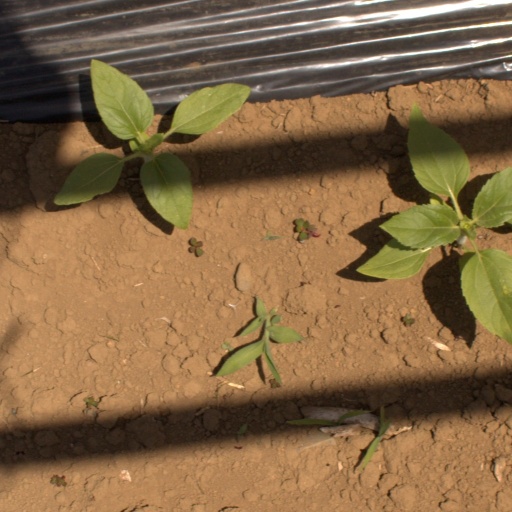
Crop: Jerusalem artichoke